Marine Corps Base Camp Smedley D. Butler

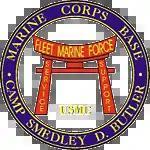
MCB Butler logo

is a United States Marine Corps base located in the Japanese prefecture of Okinawa. It was named after Marine Corps Major General and twice Medal of Honor recipient Smedley D. Butler.